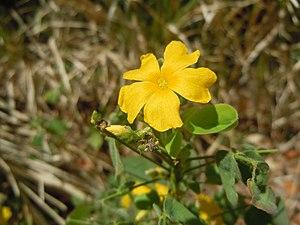
Vue de la planteOxalis frutescens - Anse Noire, Martinique
Oxalis frutescens est une espèce de plante du genre Oxalis de la famille des Oxalidacées.